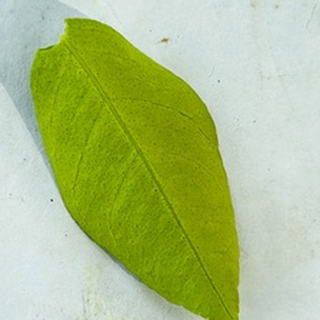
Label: healthy_lemon